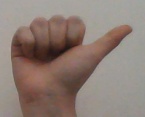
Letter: dhad